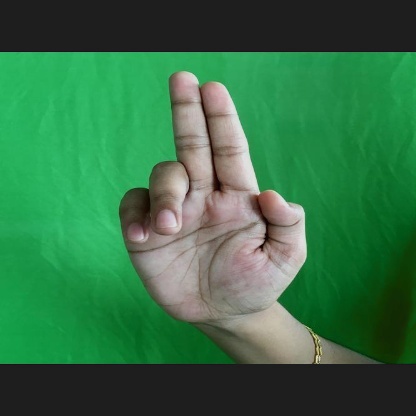
Mudra: Ardhapathaka